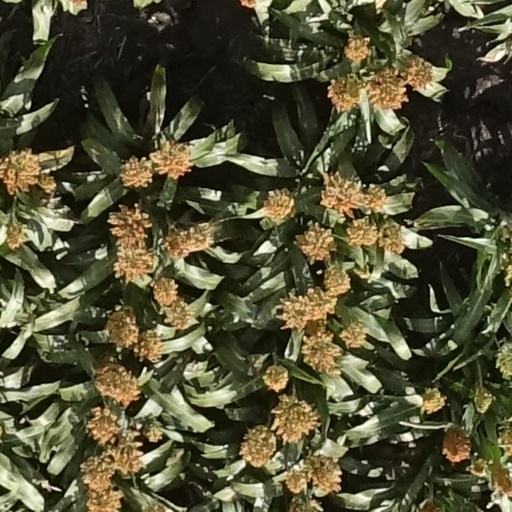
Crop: sorghum